Atilio Badalini

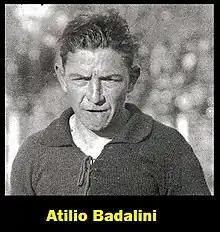

Atilio Badalini (12 May 1899 – 3 September 1953) was an Argentine footballer. He played in one match for the Argentina national football team in 1916. He was also part of Argentina's squad for the 1920 South American Championship.